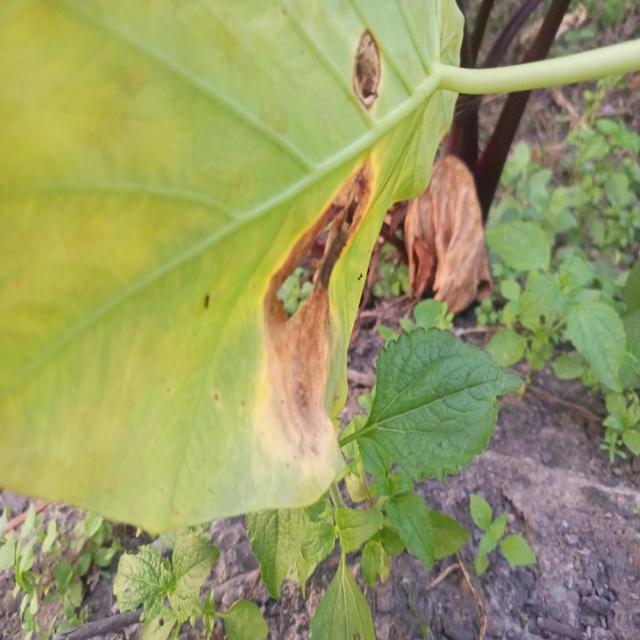
Label: Late_Blight